Dr. S. O. Richardson House

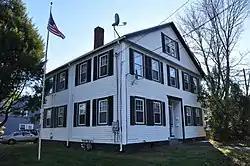

The Dr. S. O. Richardson House is a historic house at 694 Main Street in Wakefield, Massachusetts, United States. Built in the late 1830s, this wood-frame house is one of the finest Greek Revival houses in Wakefield, and was the home of Dr. Solon O. Richardson, a locally prominent physician and real estate developer. The house was listed on the National Register of Historic Places in 1989.